Nisporeni Central Stadium

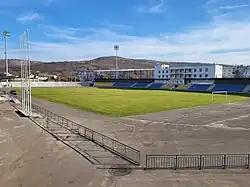
The stadium in 2023UEFA

The Nisporeni Central Stadium is a football stadium in Moldova built in 2021. It is based in the city of Nisporeni. It is serves as the home ground for Dacia Buiucani of the Moldovan Liga.